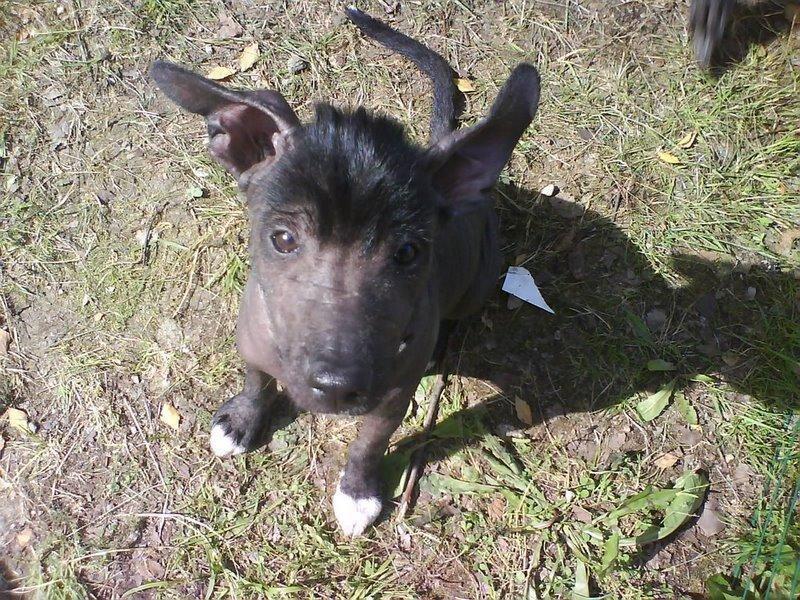
Mexican_hairless